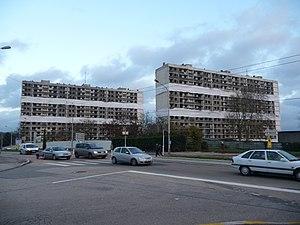
Les deux tours Gauguin quartier la Bastide à limoges
La Bastide est un quartier de Limoges, couramment appelé Cité de la Bastide. Porte d'entrée nord de la ville, il a été créé en 1957 à partir d'une ancienne propriété agricole. Son architecture est typique de celle des grands ensembles, mais une opération de renouvellement urbain, entamée en 2010, modifie considérablement sa morphologie.